Ilyushin Il-76

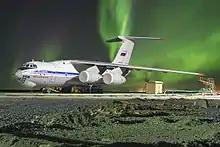
Il-76MD-90A of the Russian Aerospace Forces

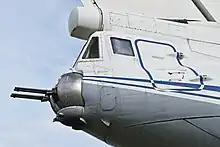
Il-76MD GSh-23 tail guns

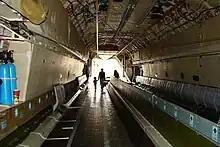
Il-76MD cargo cabin

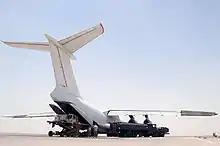
A commercial variant of the Ilyushin Il-76, loading cargo at Ali Air Base, Iraq

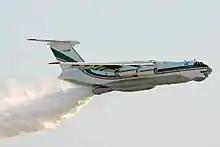
An Il-76TD belonging to the IRGC, used as a firefighting aircraft

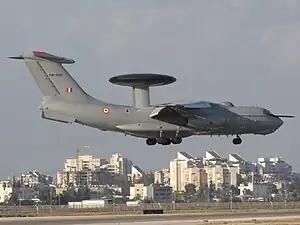
A-50E/I Mainstay of the Indian Air Force

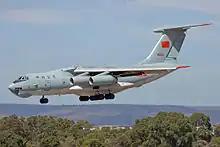
People's Liberation Army Air Force Il-76 landing at Perth Airport, Australia. This aircraft took part in the Search for Malaysia Airlines Flight 370.

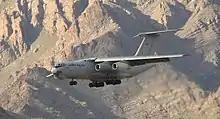
Indian Air Force Il-76 landing at Kushok Bakula Rimpochee Airport located in Leh

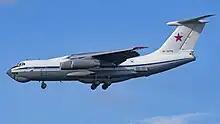
A Russian Air Force Il-76MD at Chkalovsky Air Base

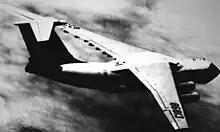
Il-76 of the Soviet Air Forces

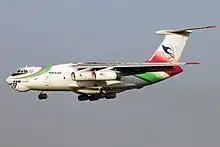
A Pouya Air Il-76 landing at Mehrabad Airport in Dec 2023

An Il-76TD with Aviadvigatel PS-90 engines and a partial glass cockpit.